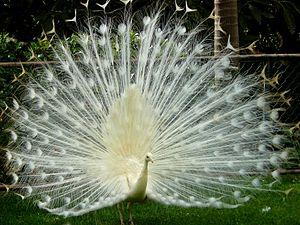
Paon blanc faisant la roue (Jardin Botanique, Funchal, Madère, 2008)